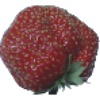
Label: Strawberry Wedge 1